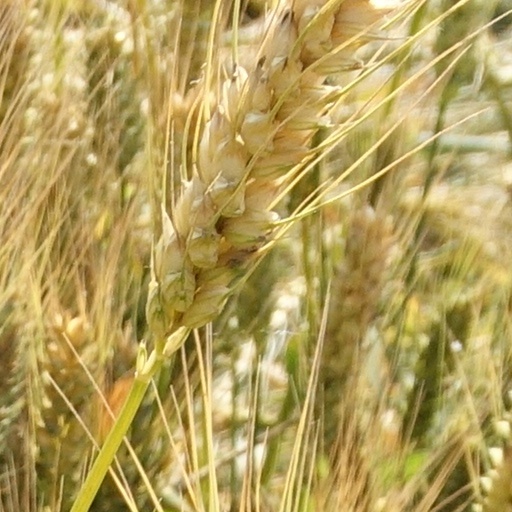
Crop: wheat